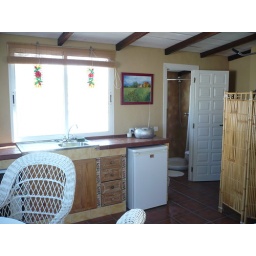
The bamboo screen to the far right hides the home gym when it is not in use.